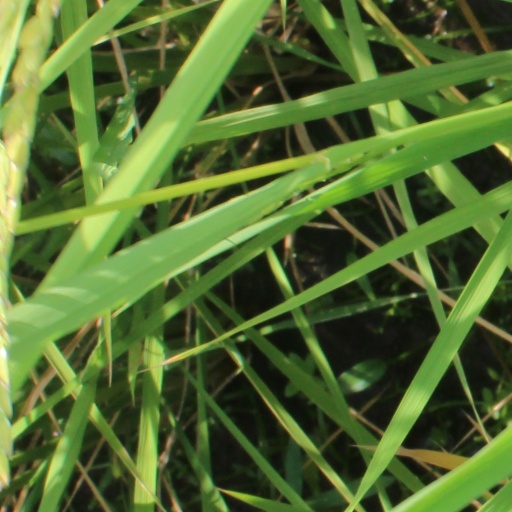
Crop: rice